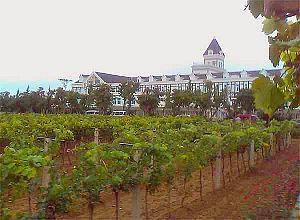
Chateau Changyu, Vignoble de Beiyujia, Shandong, Chine
La viticulture en Chine est restée un secteur économique modeste orienté vers la production de raisins de table jusque dans les années 1980, mais depuis, la plantation de vignes sur de grandes surfaces a haussé ce pays parmi les acteurs importants de la filière.
Longtemps, la viticulture fut une spécialité de quelques pays — dont la Grèce, l'Italie, la France, l'Allemagne, l'Espagne et le Portugal — mais aujourd'hui, une cinquantaine de pays peuvent disputer à l'Europe le privilège de planter des vignes et de récolter du vin. La tradition biblique selon laquelle la divinité aurait accordé à Noé échoué sur le mont Ararat le privilège de planter la vigne recouvre une réalité historique puisque les premières vignes cultivées pendant l'Antiquité l'ont été dans le Croissant fertile. Toutefois, les recherches scientifiques ont prouvé que les premières vinifications se sont faites dans l'actuelle Géorgie il y a près de 8'000 ans.